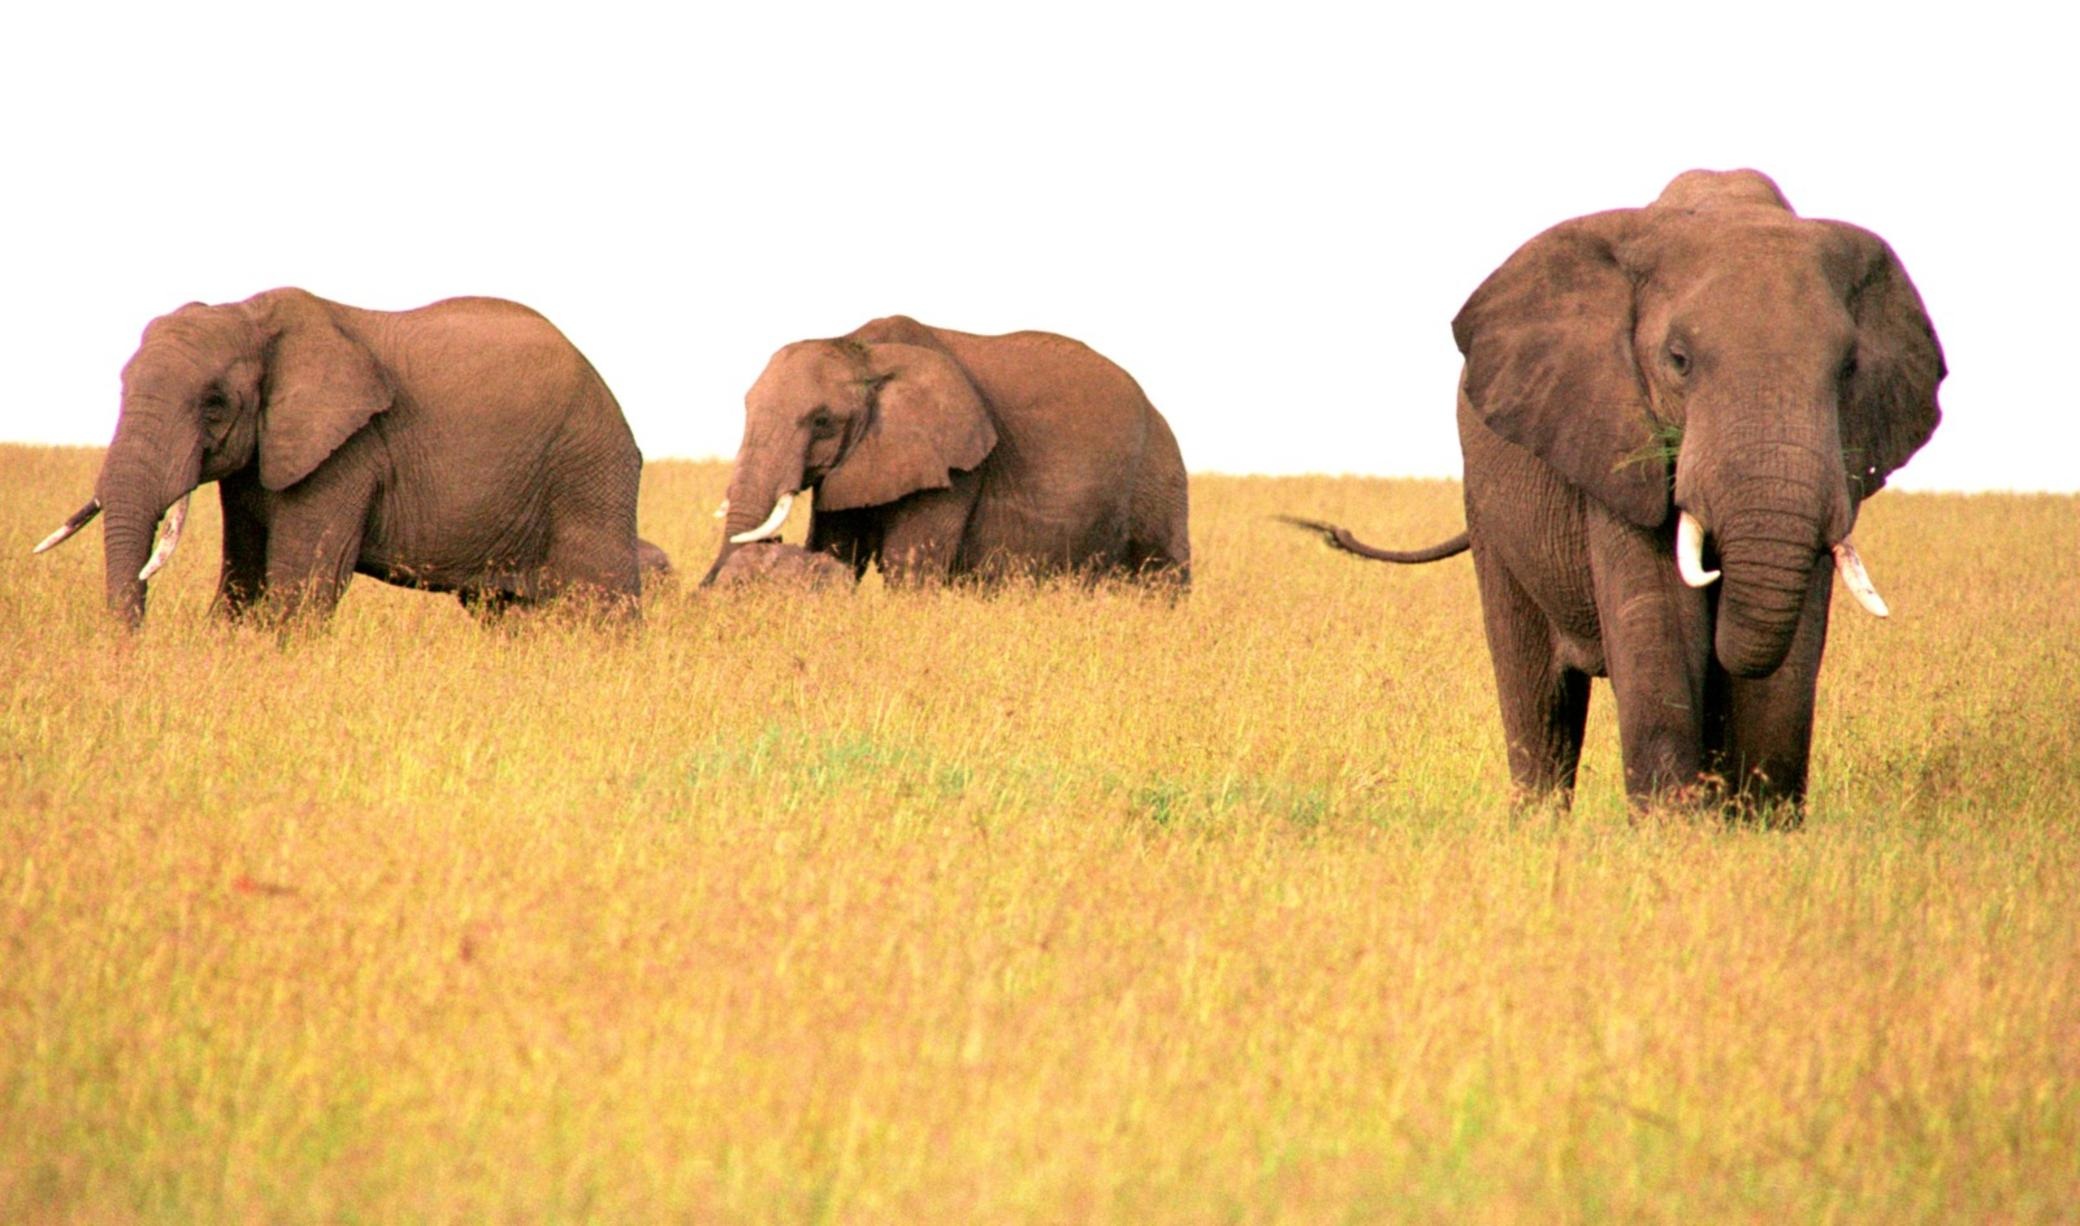
nature, grass, wilderness, group, adventure, trunk, wildlife, wild, herd, grazing, africa, mammal, fauna, savanna, plain, elephant, tusk, outdoors, grassland, animals, big, large, african, safari, kenya, indian elephant, african elephant, elephants and mammoths